Li Po (crater)

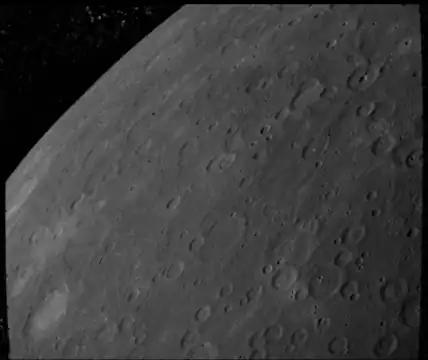
Mariner 10 image with Li Po below center

Li Po is a crater on Mercury. It has a diameter of 120 kilometers. Its name was adopted by the International Astronomical Union (IAU) in 1976. Li Po is named for the Chinese poet Li Bai, who lived from 701 to 762.